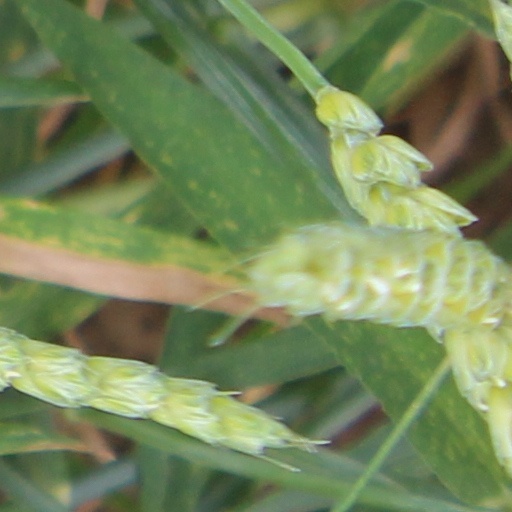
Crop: wheat